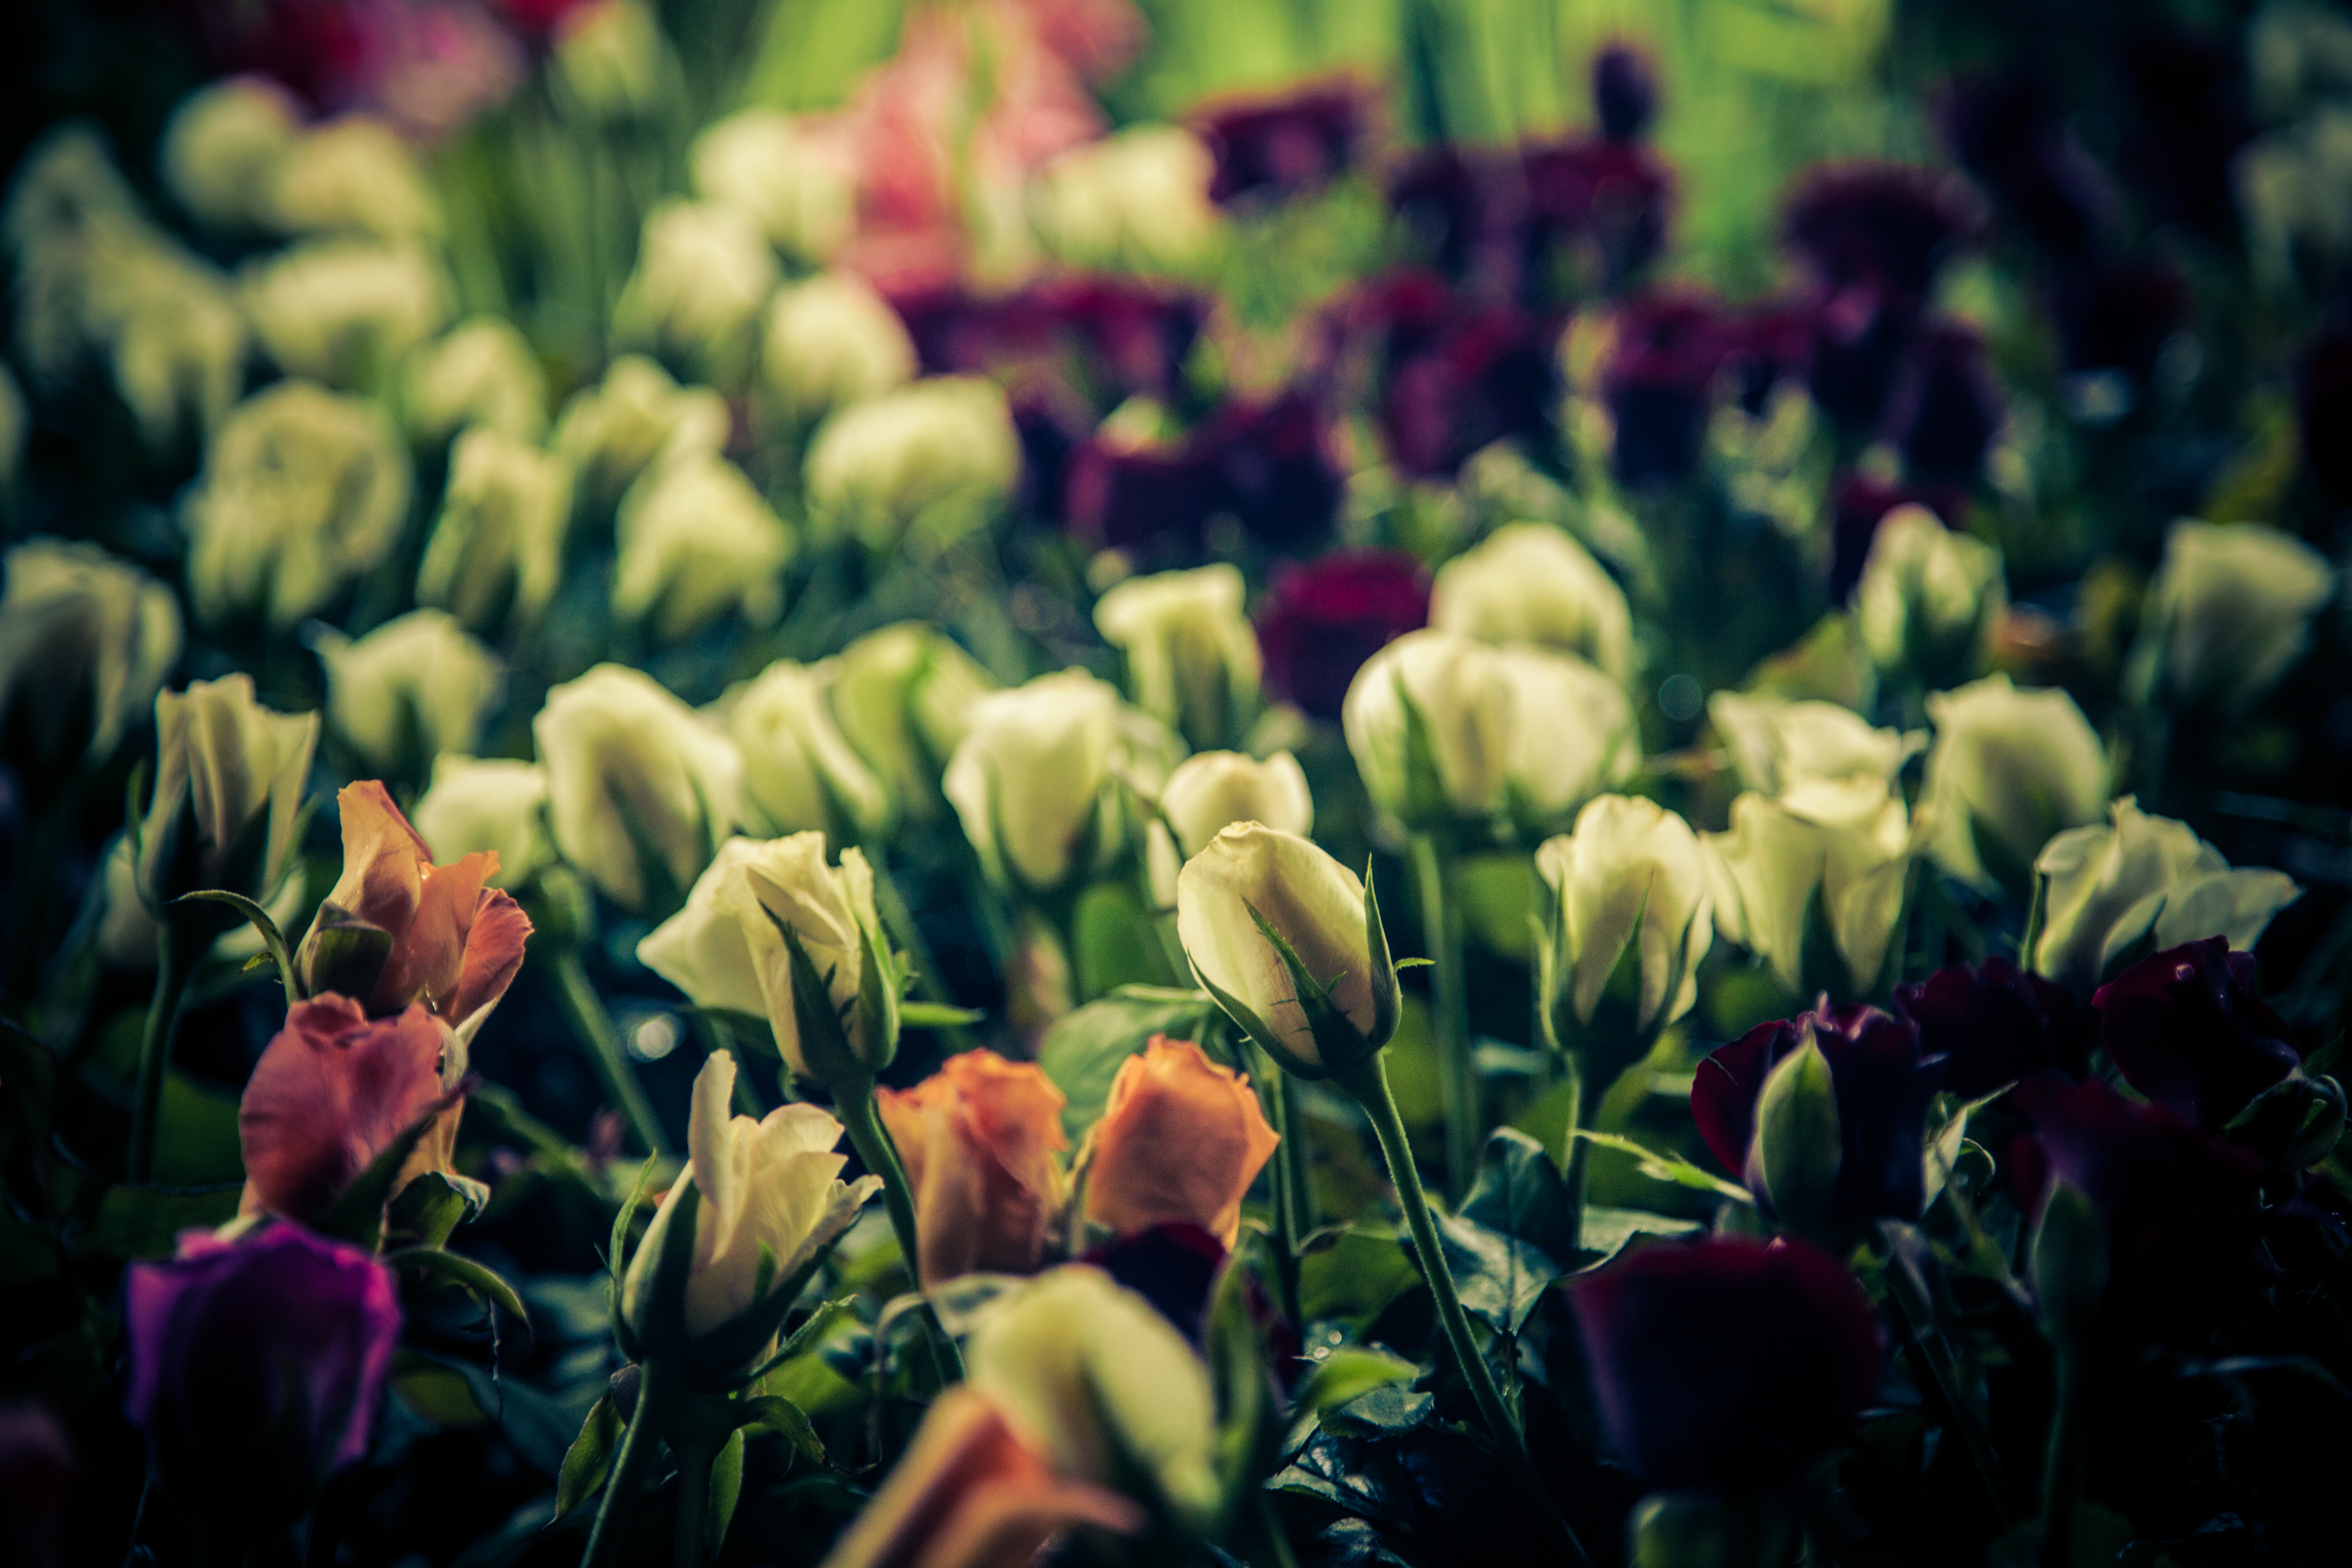
flower, plant, flowering plant, spring, petal, tulip, sunlight, plant stem, computer wallpaper, grass, bud, floristry, lily family